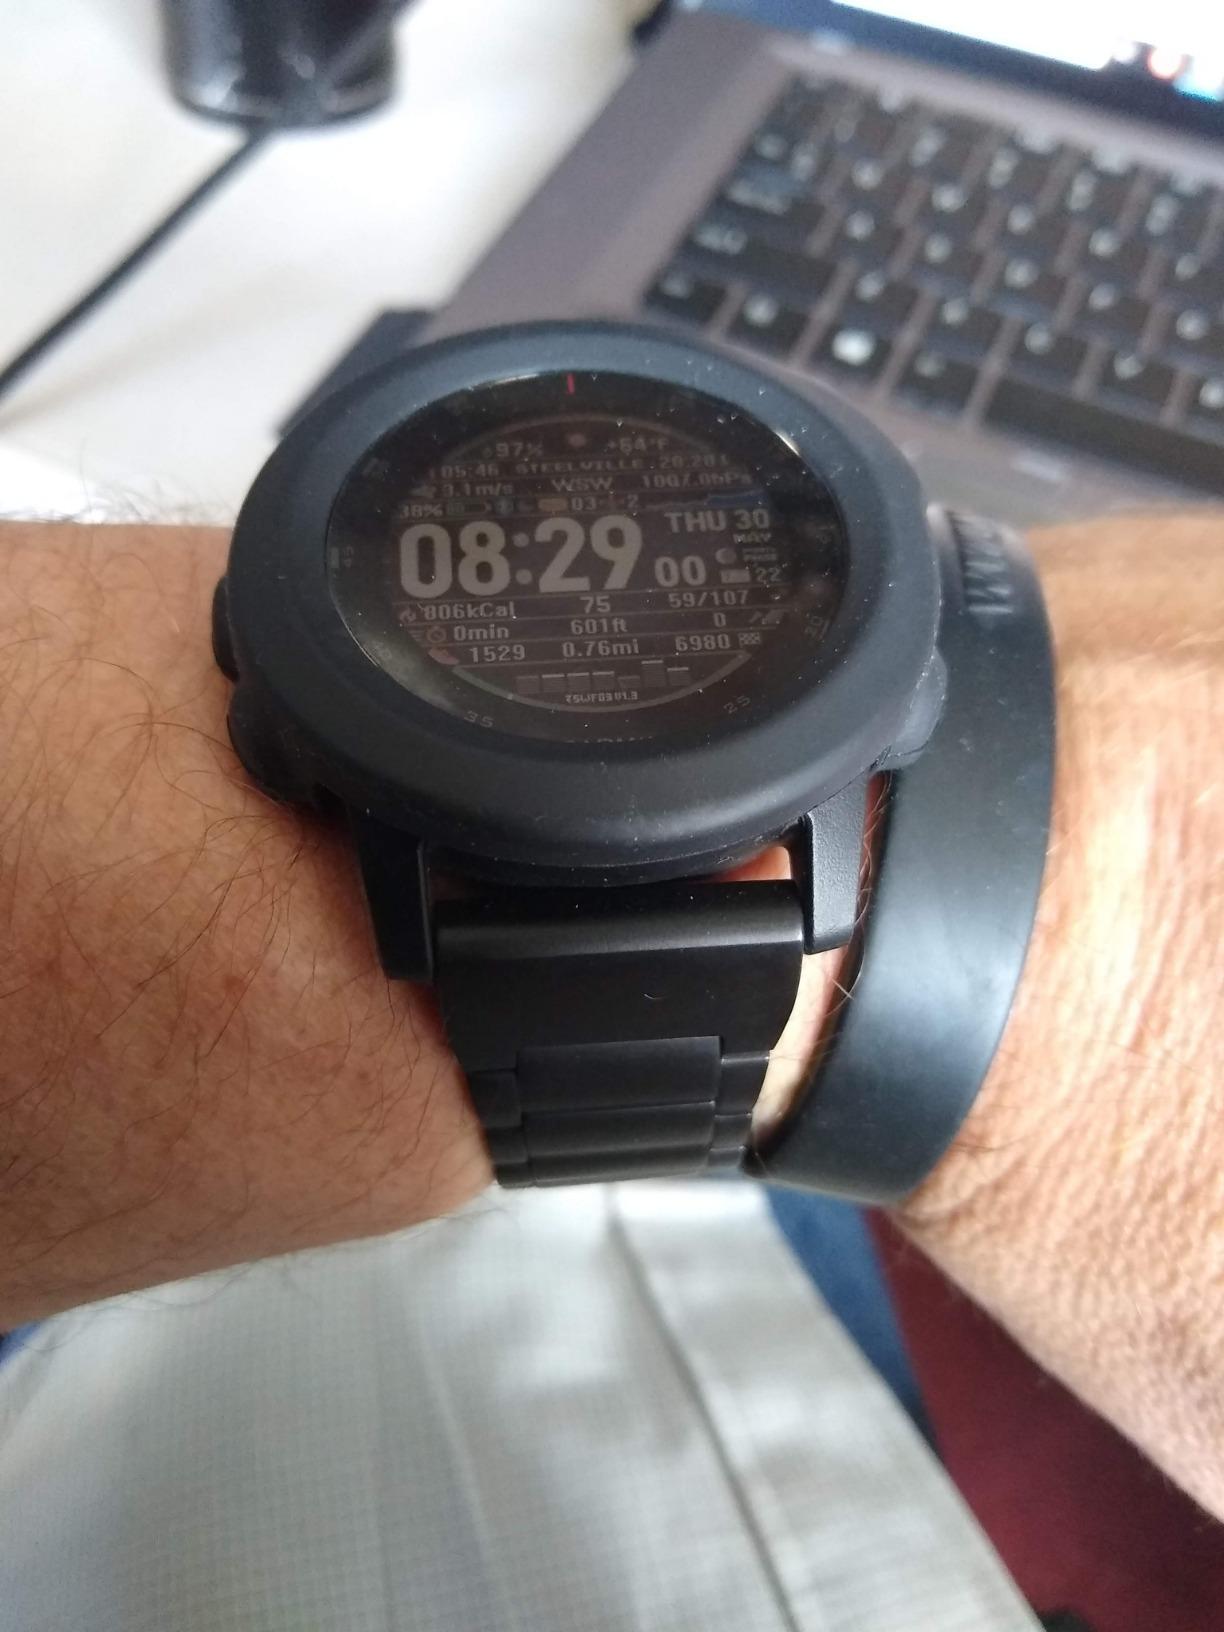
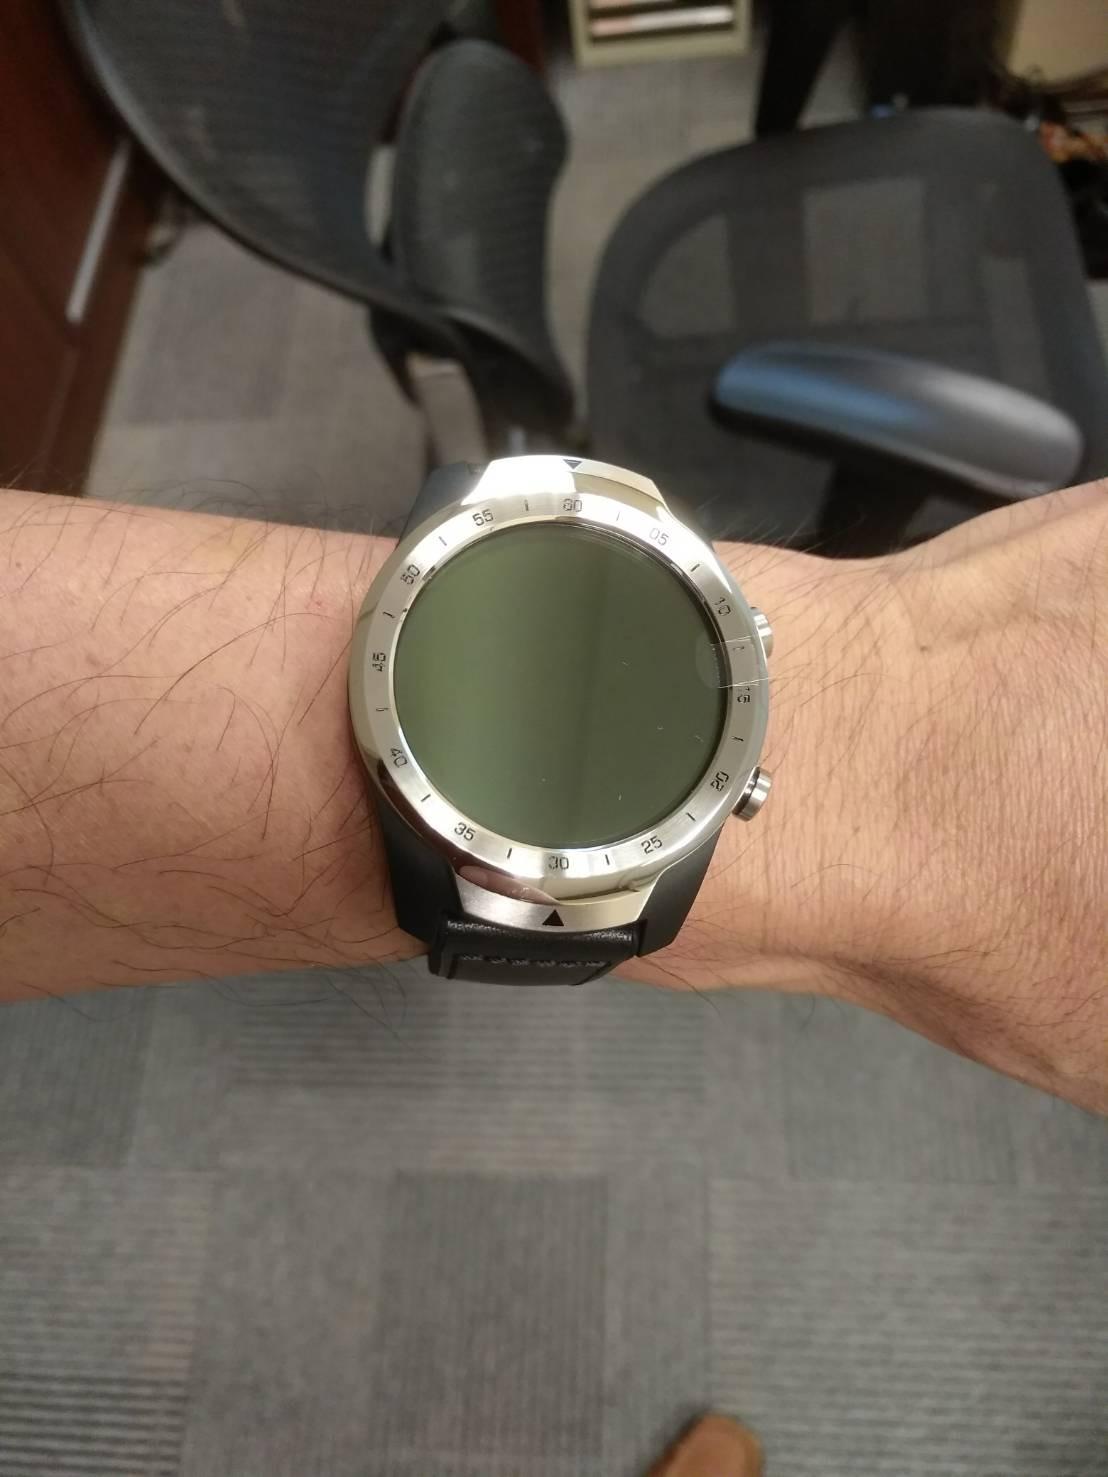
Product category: smartwatch
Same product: no